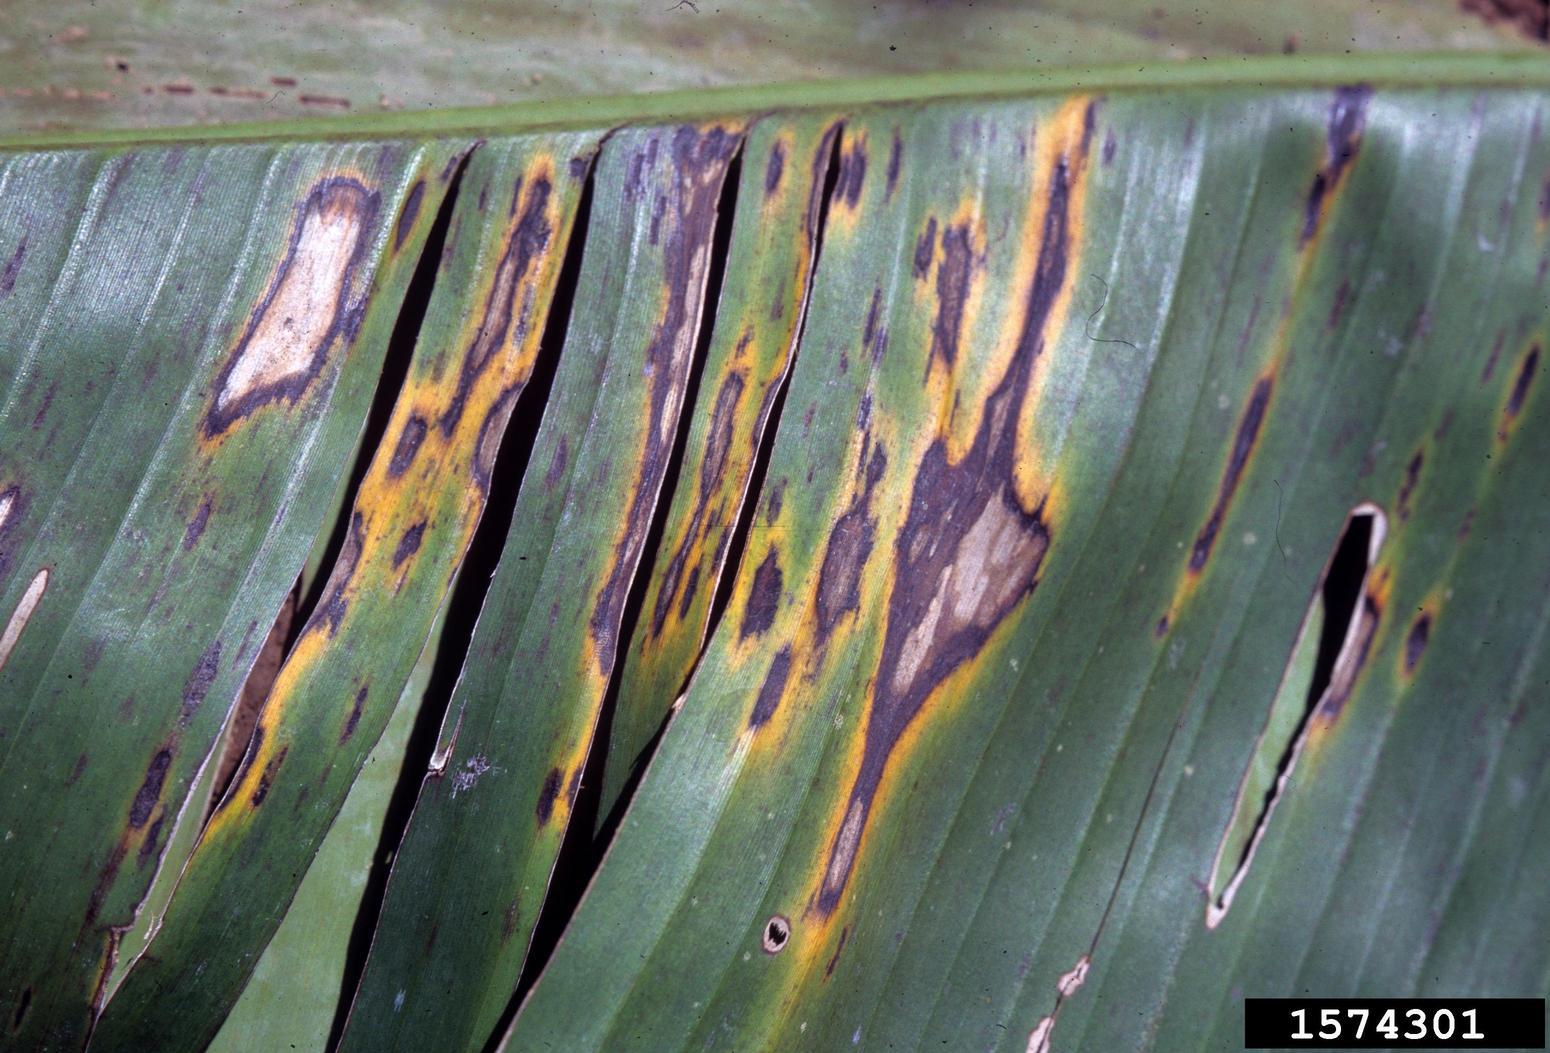
Plant: Banana
Disease: banana cordana leaf spot